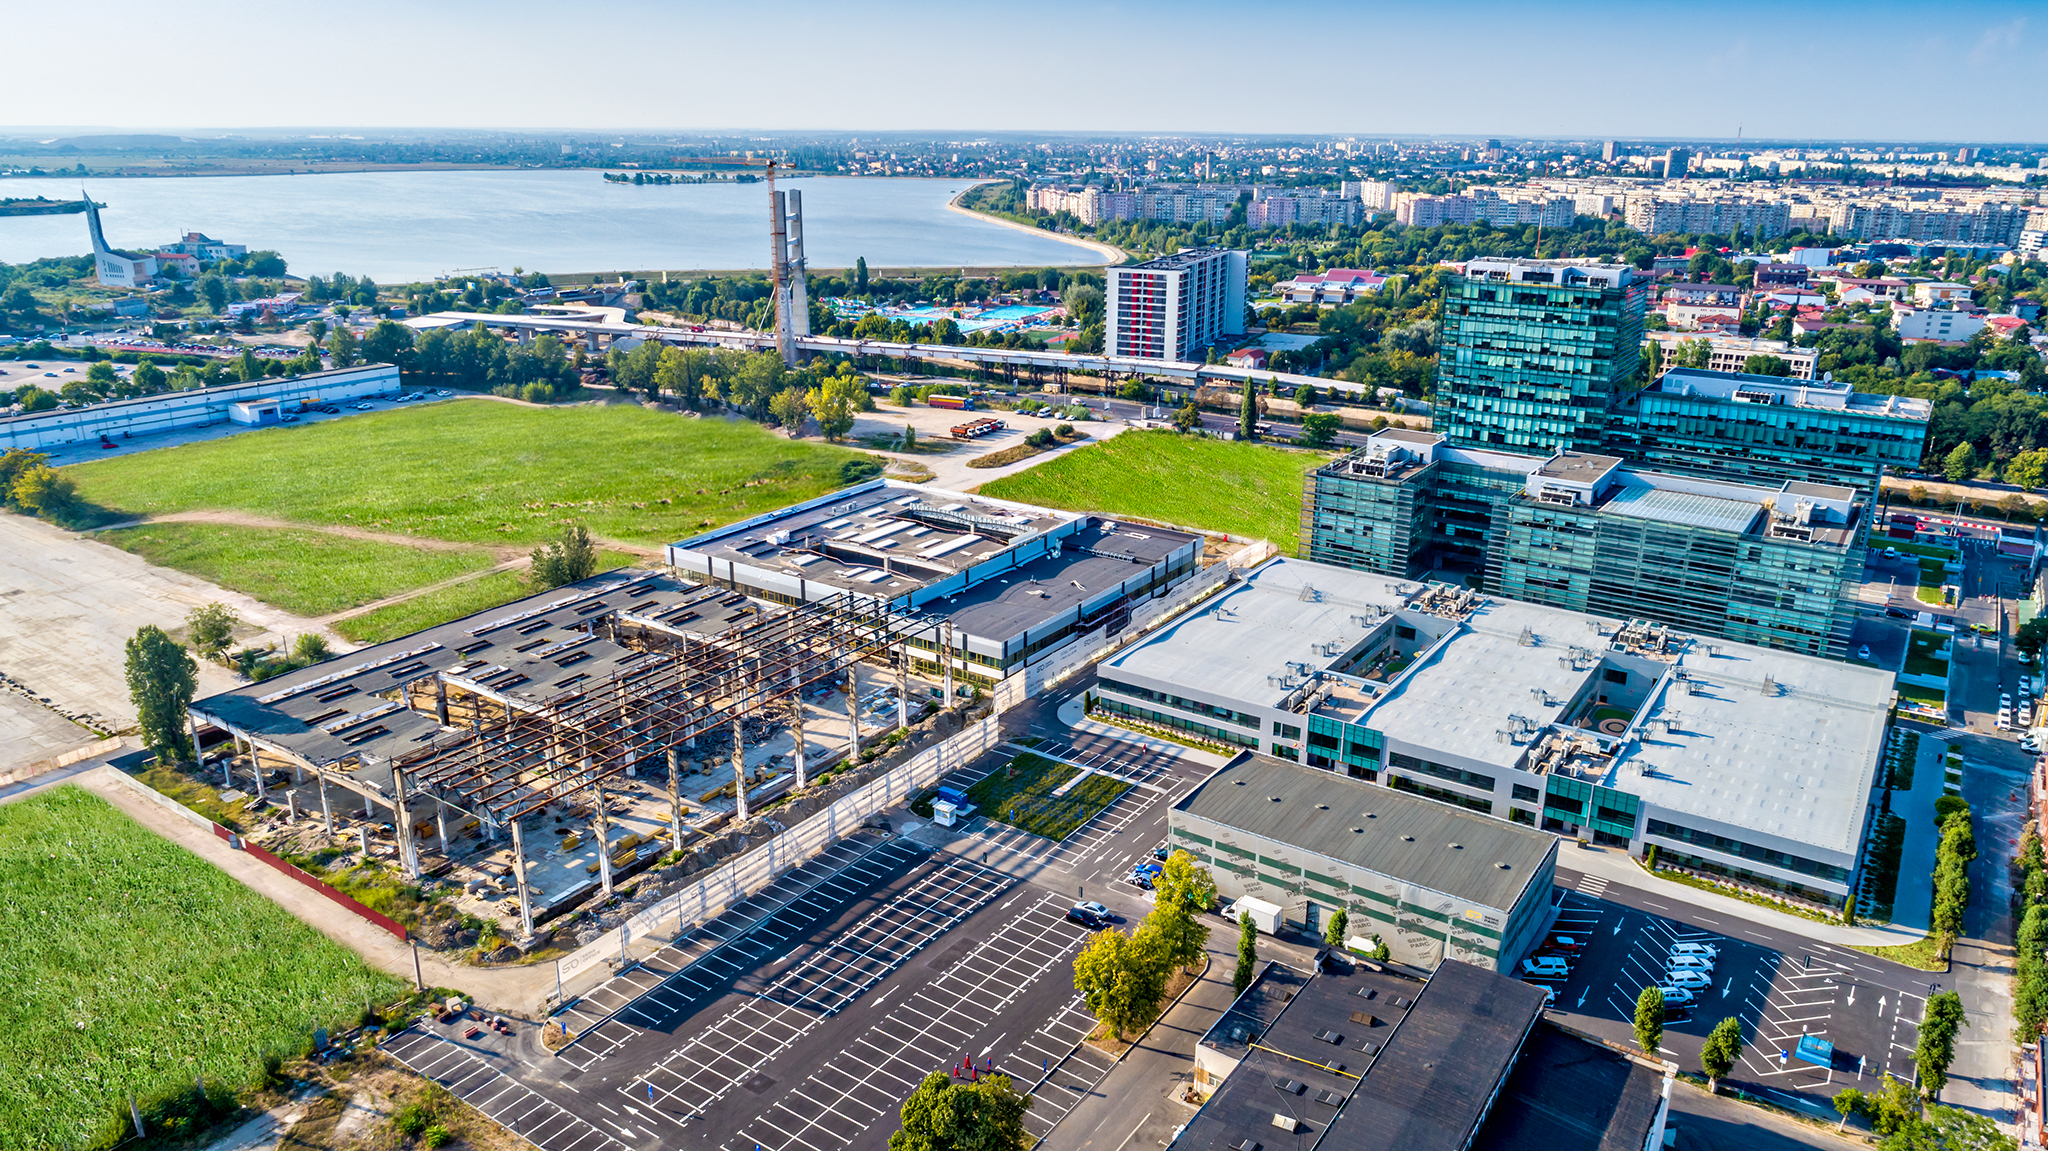
city, metropolitan area, urban area, aerial photography, bird's eye view, urban design, residential area, mixed use, human settlement, property, commercial building, architecture, neighbourhood, real estate, cityscape, landscape, building, suburb, downtown, photography, project, metropolis, tower block, condominium, corporate headquarters, roof, headquarters, house, industry